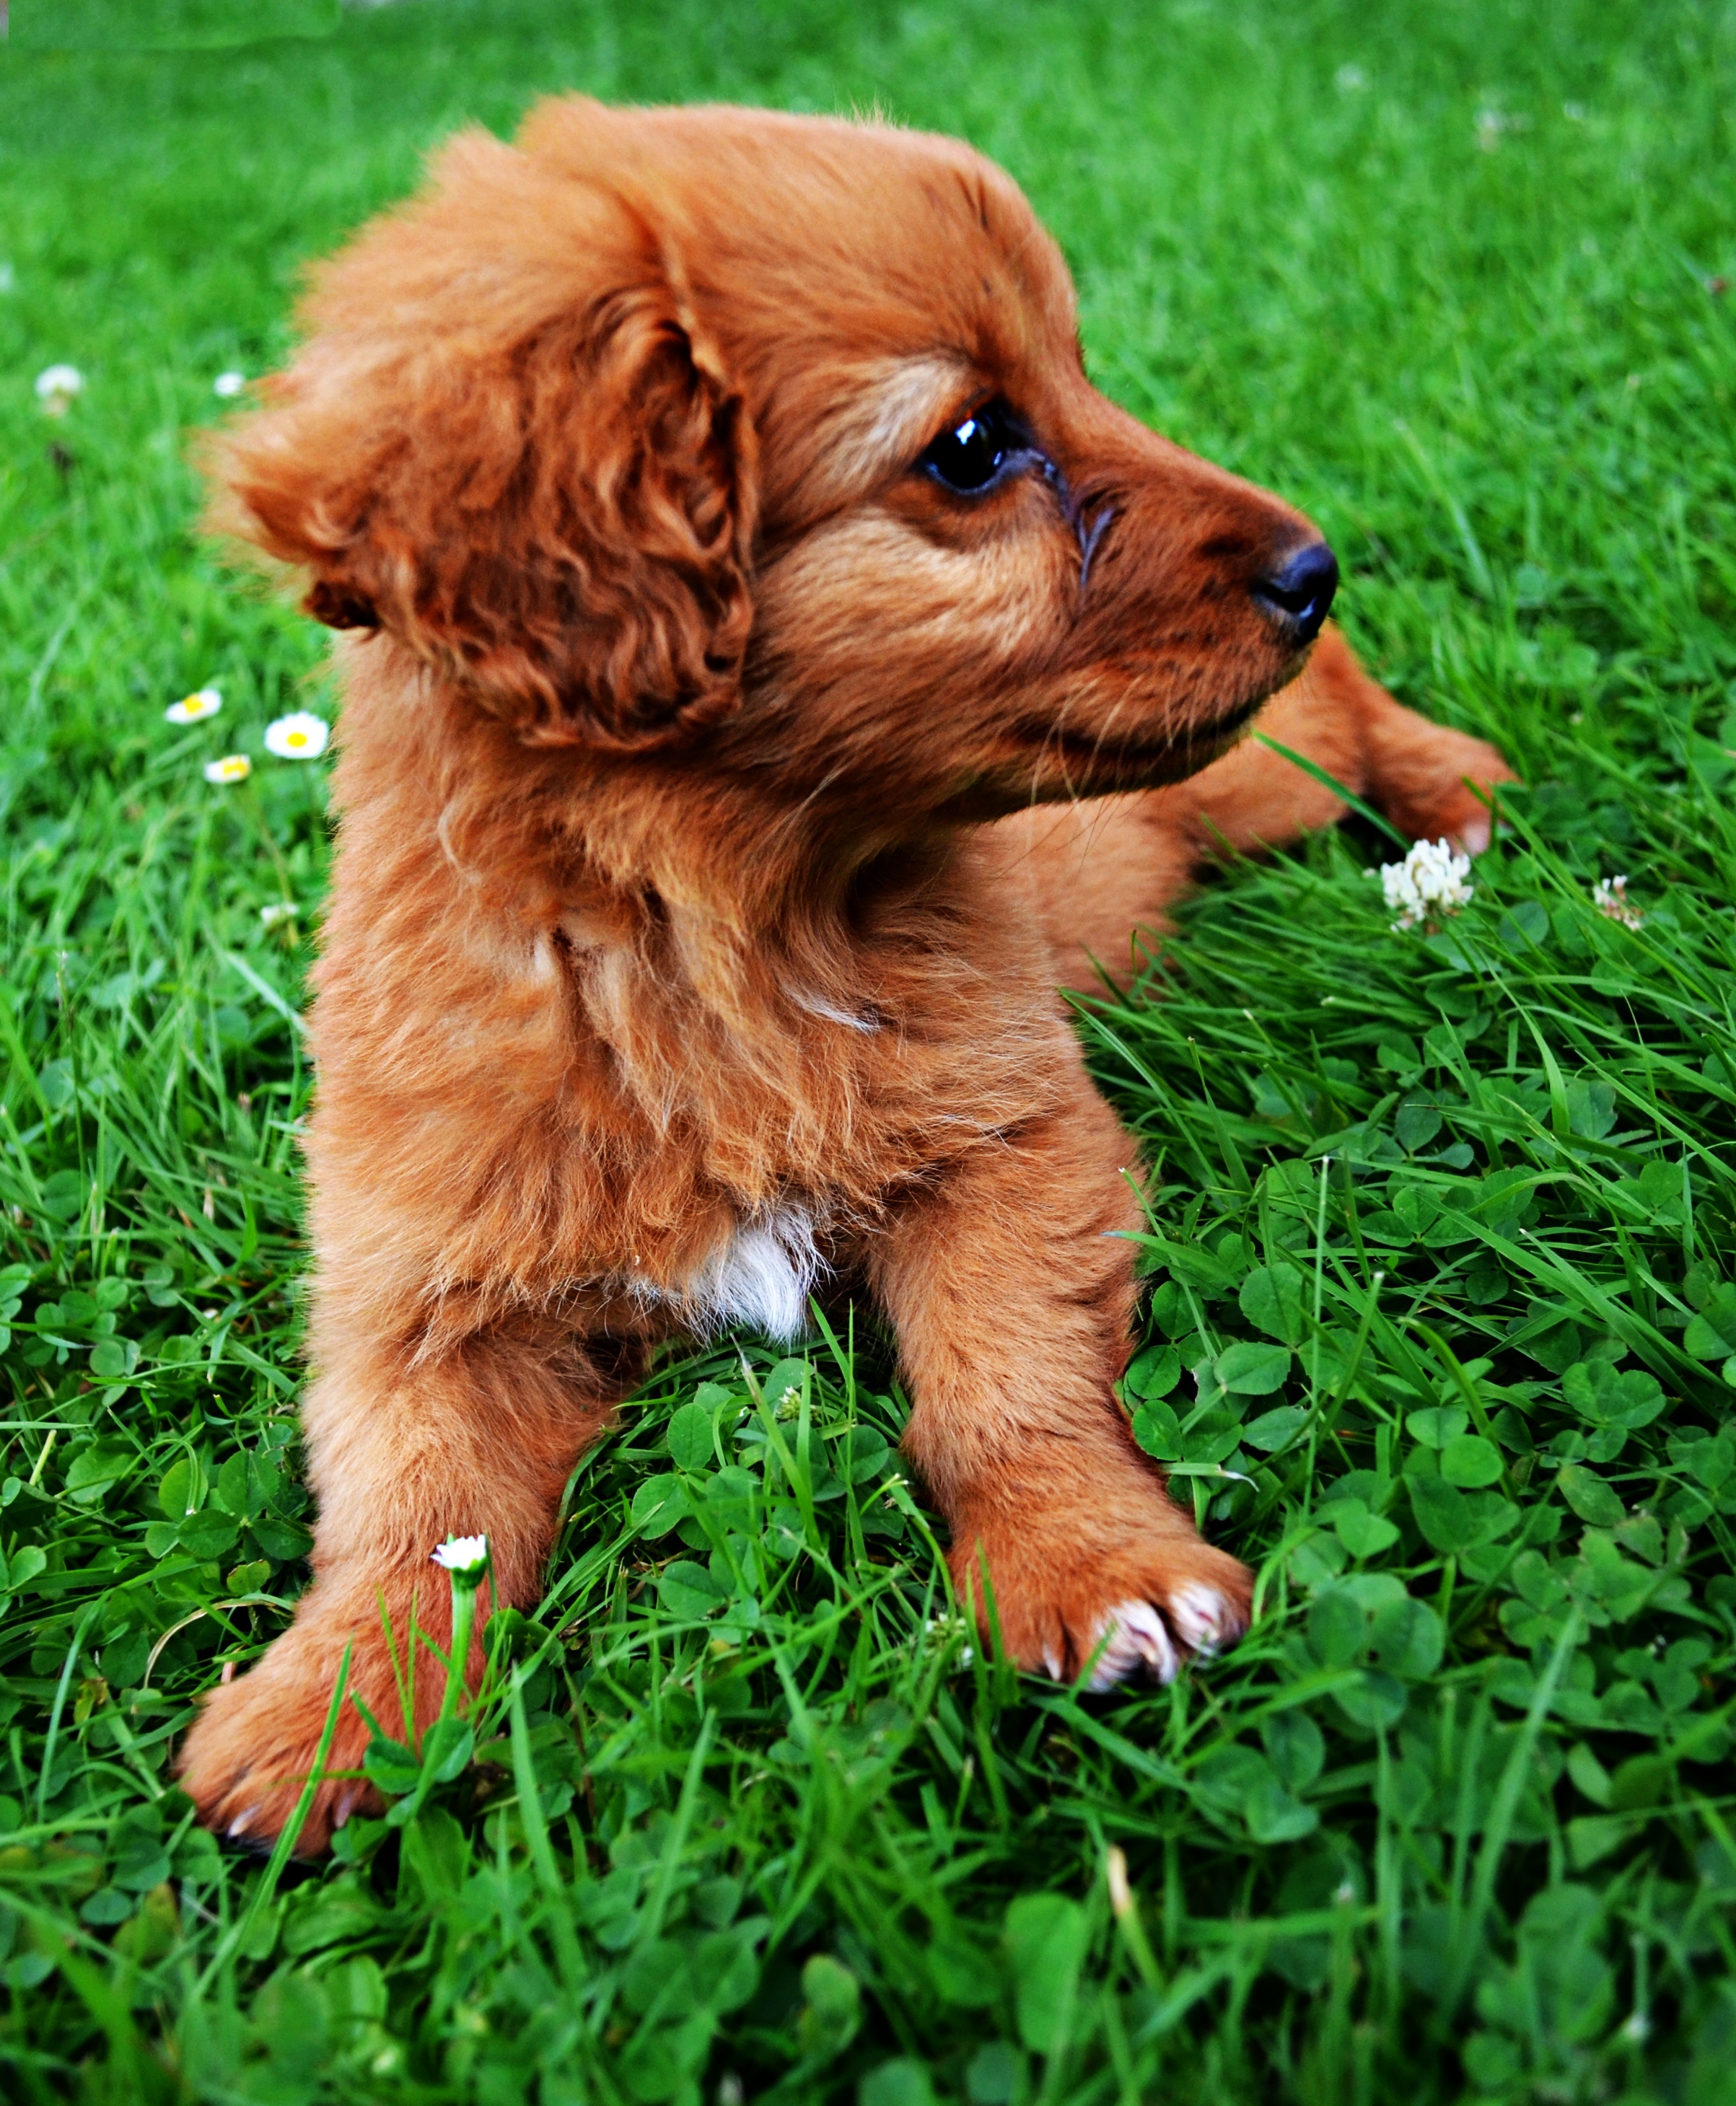
puppy, dog, animal, cute, mammal, vertebrate, dog breed, dog like mammal, dog breed group, dog crossbreeds, nova scotia duck tolling retriever